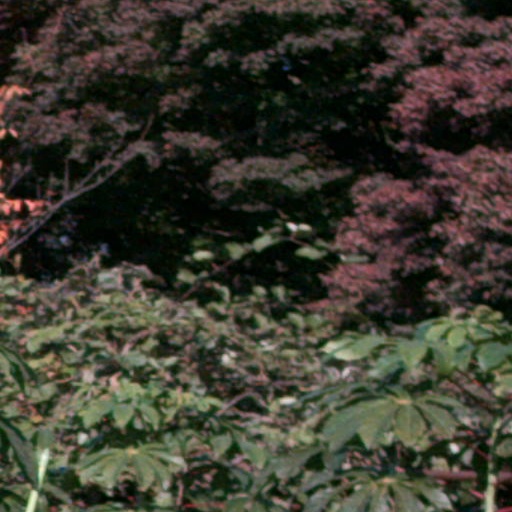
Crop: cassava